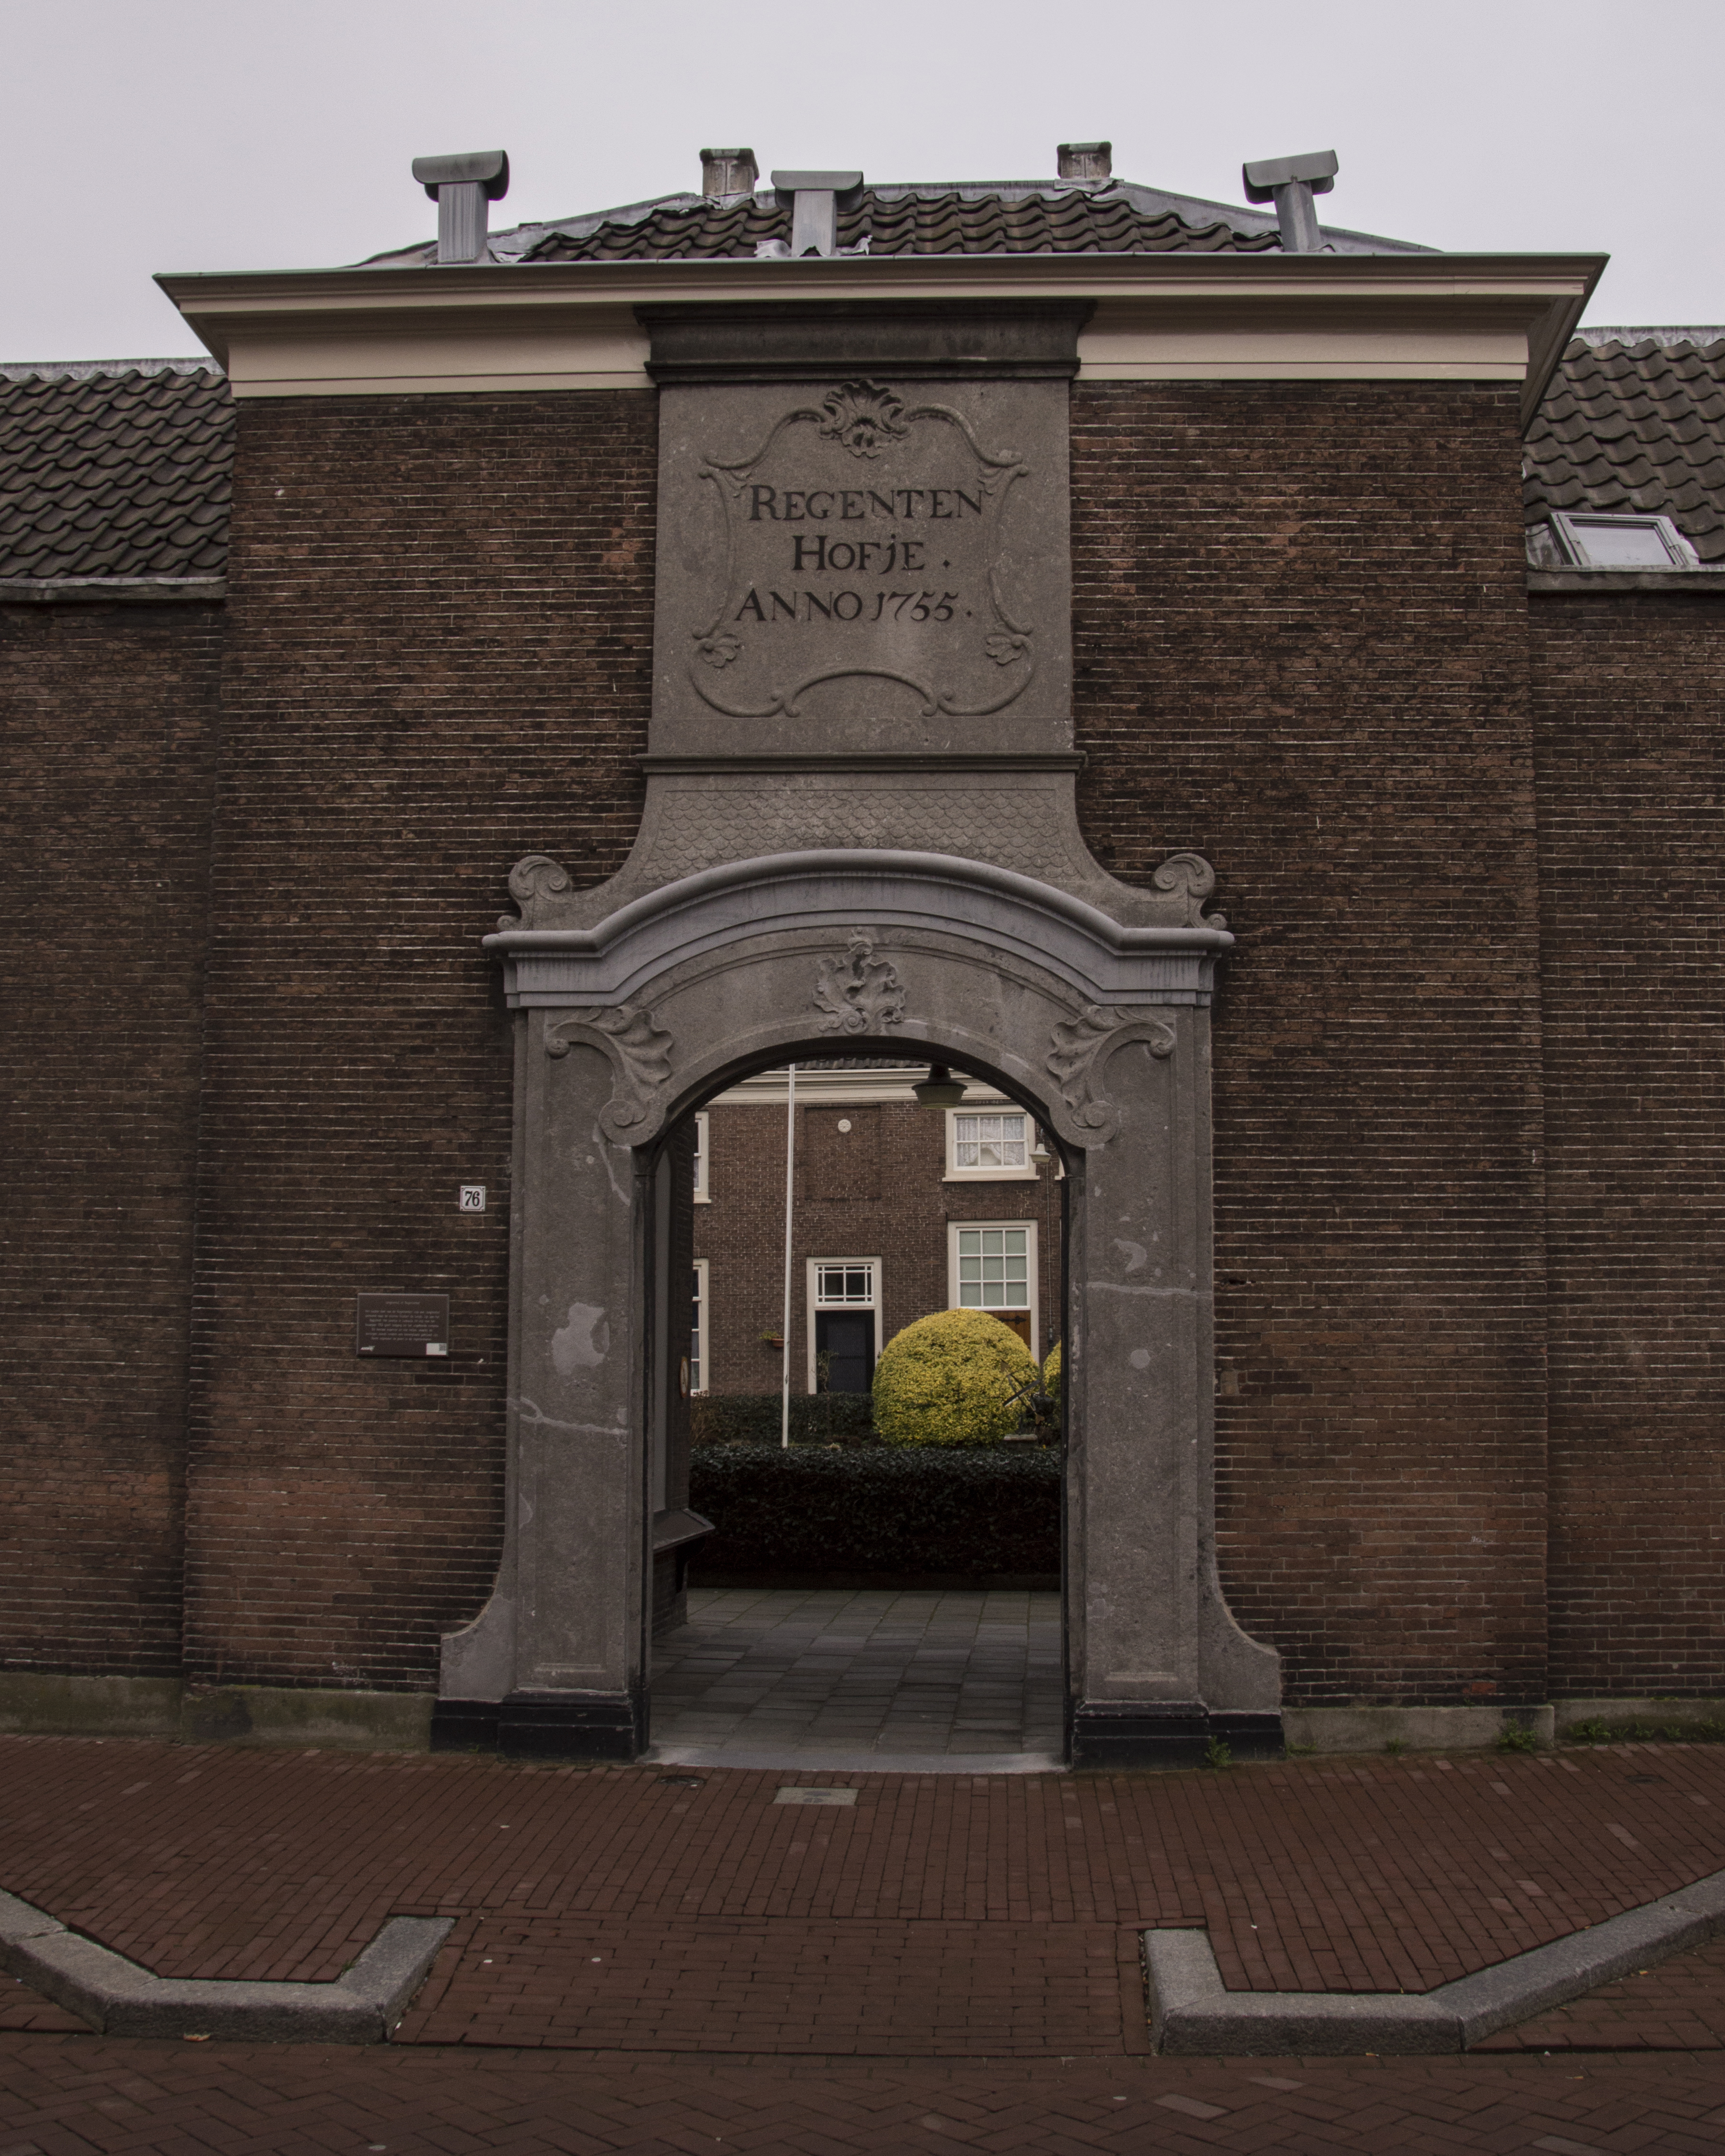
outdoor, architecture, structure, photography, house, building, urban, wall, photo, arch, facade, nikon, historic, brick, holland, nederland, netherlands, dutch, outdoorphotography, picture, photograph, synagogue, fotos, foto, fotografie, urbanphotography, paulvandevelde, pdvandevelde, padagudaloma, dordrecht, stadsfotografie, nederlandinfotos, historisch, stadswandeling, architectuur, pvdvfotografie, pdvandeveldedordrecht, diep, rondjedordt, dedordtevaer, dutchphotography, nederlandsefotografie, dutchphotogaraphy, totallydutch, fotografienederland, hollandsefotografie, fotografieholland, dordtmonumenteel, fotosdordrecht, fotosvandordrecht, erfgoedcentrumdiep, openmonumentendag, fotovandeweek, dordrechtmonumenteel, poortje, bagijnhof, urban area, ancient history, paulvandeveldedordrecht, regionaalarchiefbeeldbank, hetgeheugenvannederland, regentenhofje